Roy Hardgrave

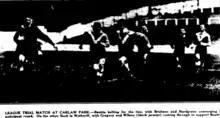
Hardgrave in the centre covering across to tackle Beattie in the trial match at Carlaw Park

Unsurprisingly Hardgrave was selected for the Auckland trial on 11 July and he scored a try for the Possibles in a 24–14 win over the Probables. After a match against Ellerslie United on 14 July Hardgrave was chosen to practice in preparation for an Auckland match against Canterbury on 21 July. He was then chosen for the match day side in the three-quarters along with Claude List, and Maurice Wetherill. Auckland thrashed Canterbury 66–26 at Carlaw Park before a crowd of 15,000 with Hardgrave scoring an impressive 5 tries. His first was Auckland's 4th try when he "sailed along the touch-line, swerved in-field to beat O’Connell, and then raced away to score a spectacular try behind the posts". He scored again soon after diving on a ball after messy play by Canterbury, while his third came just before half time after Frank Delgrosso had got an attacking movement going that saw Hardgrave run in unopposed. His fourth try came after all the Auckland backs handled and finished with Hardgrave outpacing the remaining defence, and his fifth came at the end of the game to round out the scoring. Hardgrave scored again for Auckland in a midweek match against South Auckland (northern Waikato) in a match which Auckland lost 19–17.